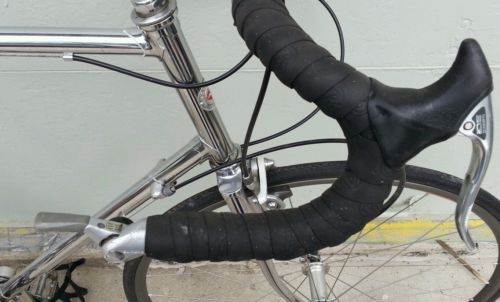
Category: bicycle